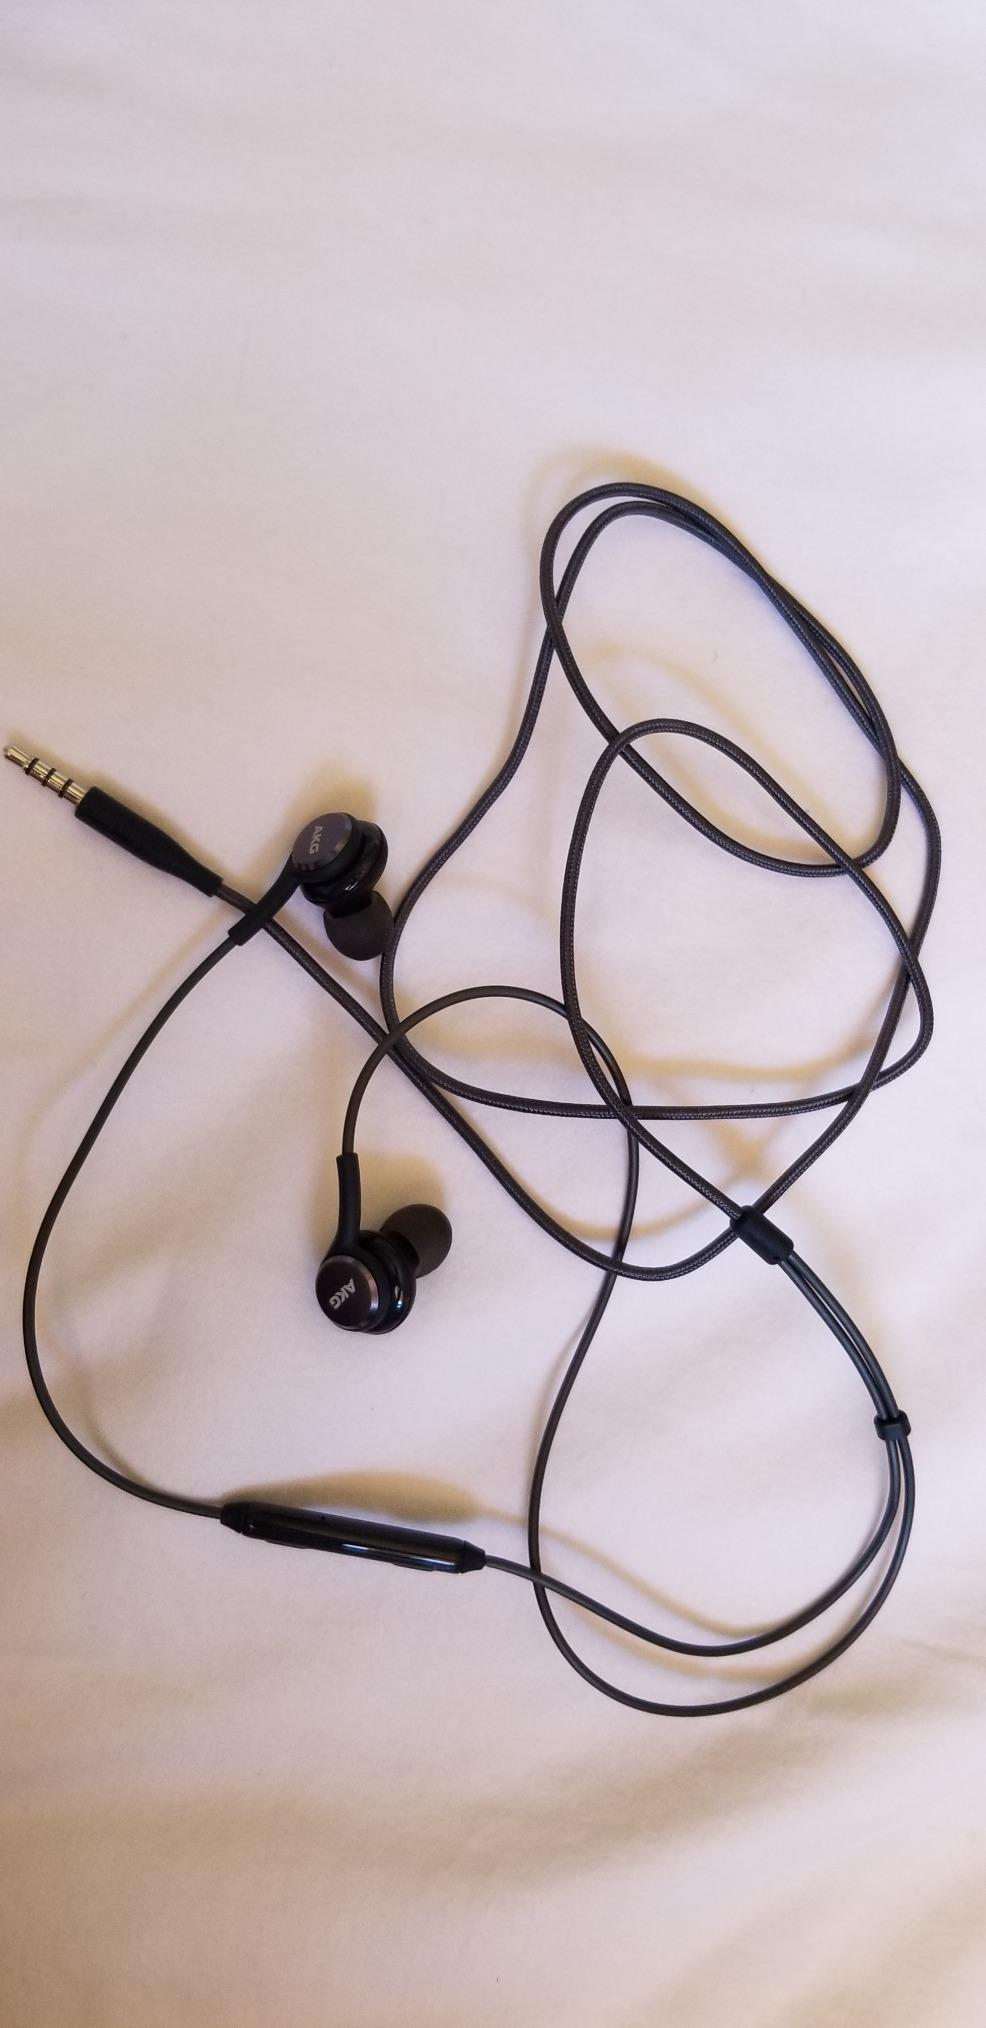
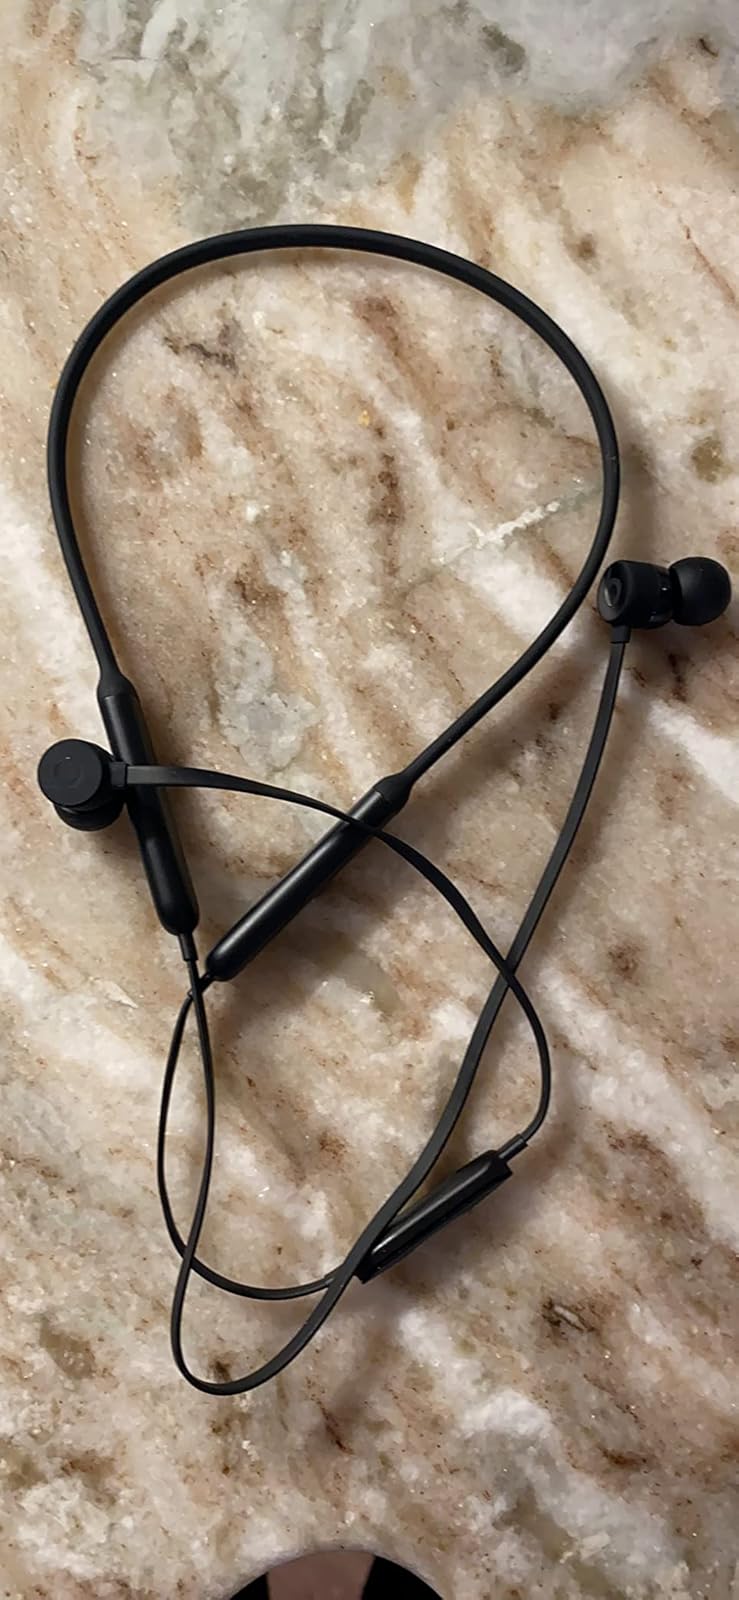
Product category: headphones
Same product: no